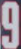
Number: 9